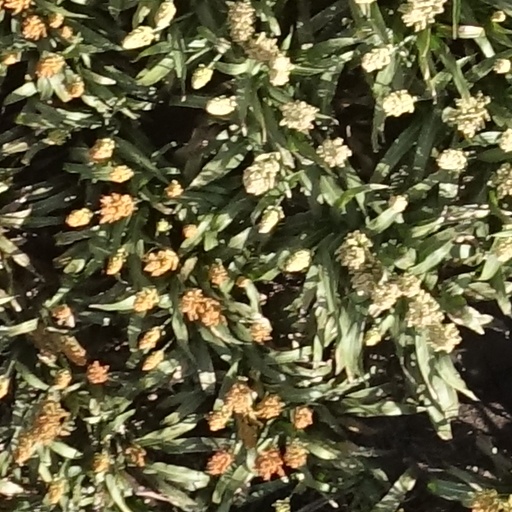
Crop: sorghum